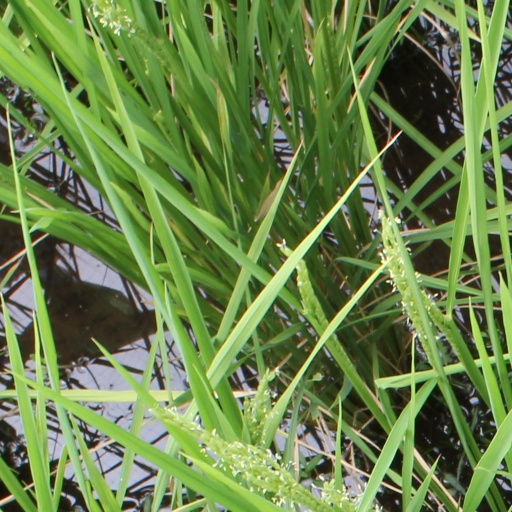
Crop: rice